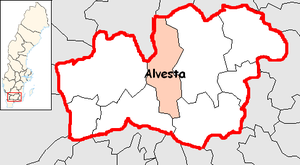
Alvesta kommun
Alvesta kommun er en kommune i Kronobergs län i Sverige.